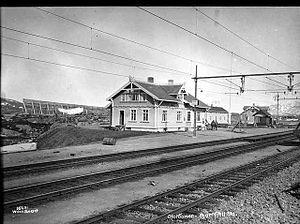
La gare de Bjørnfjell est une gare ferroviaire de la ligne d'Ofot dans le hameau de Bjørnfjell, situé à 40.42km du port de Narvik.